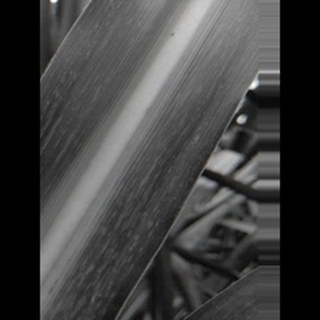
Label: sugarcane_mosaic